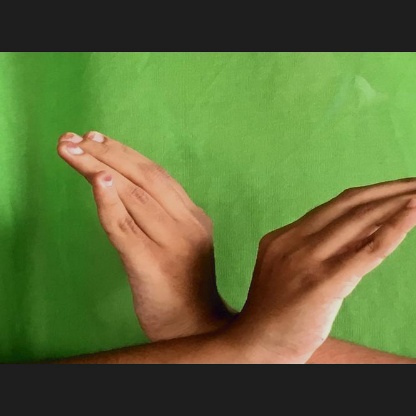
Mudra: Nagabandha